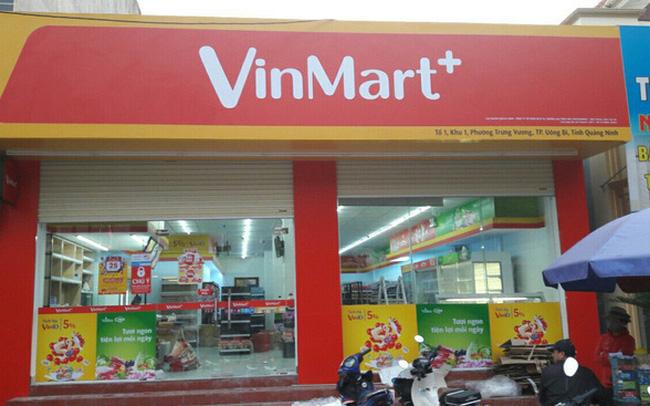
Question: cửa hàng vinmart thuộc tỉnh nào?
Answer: cửa hàng vinmart thuộc tỉnh quảng ninh